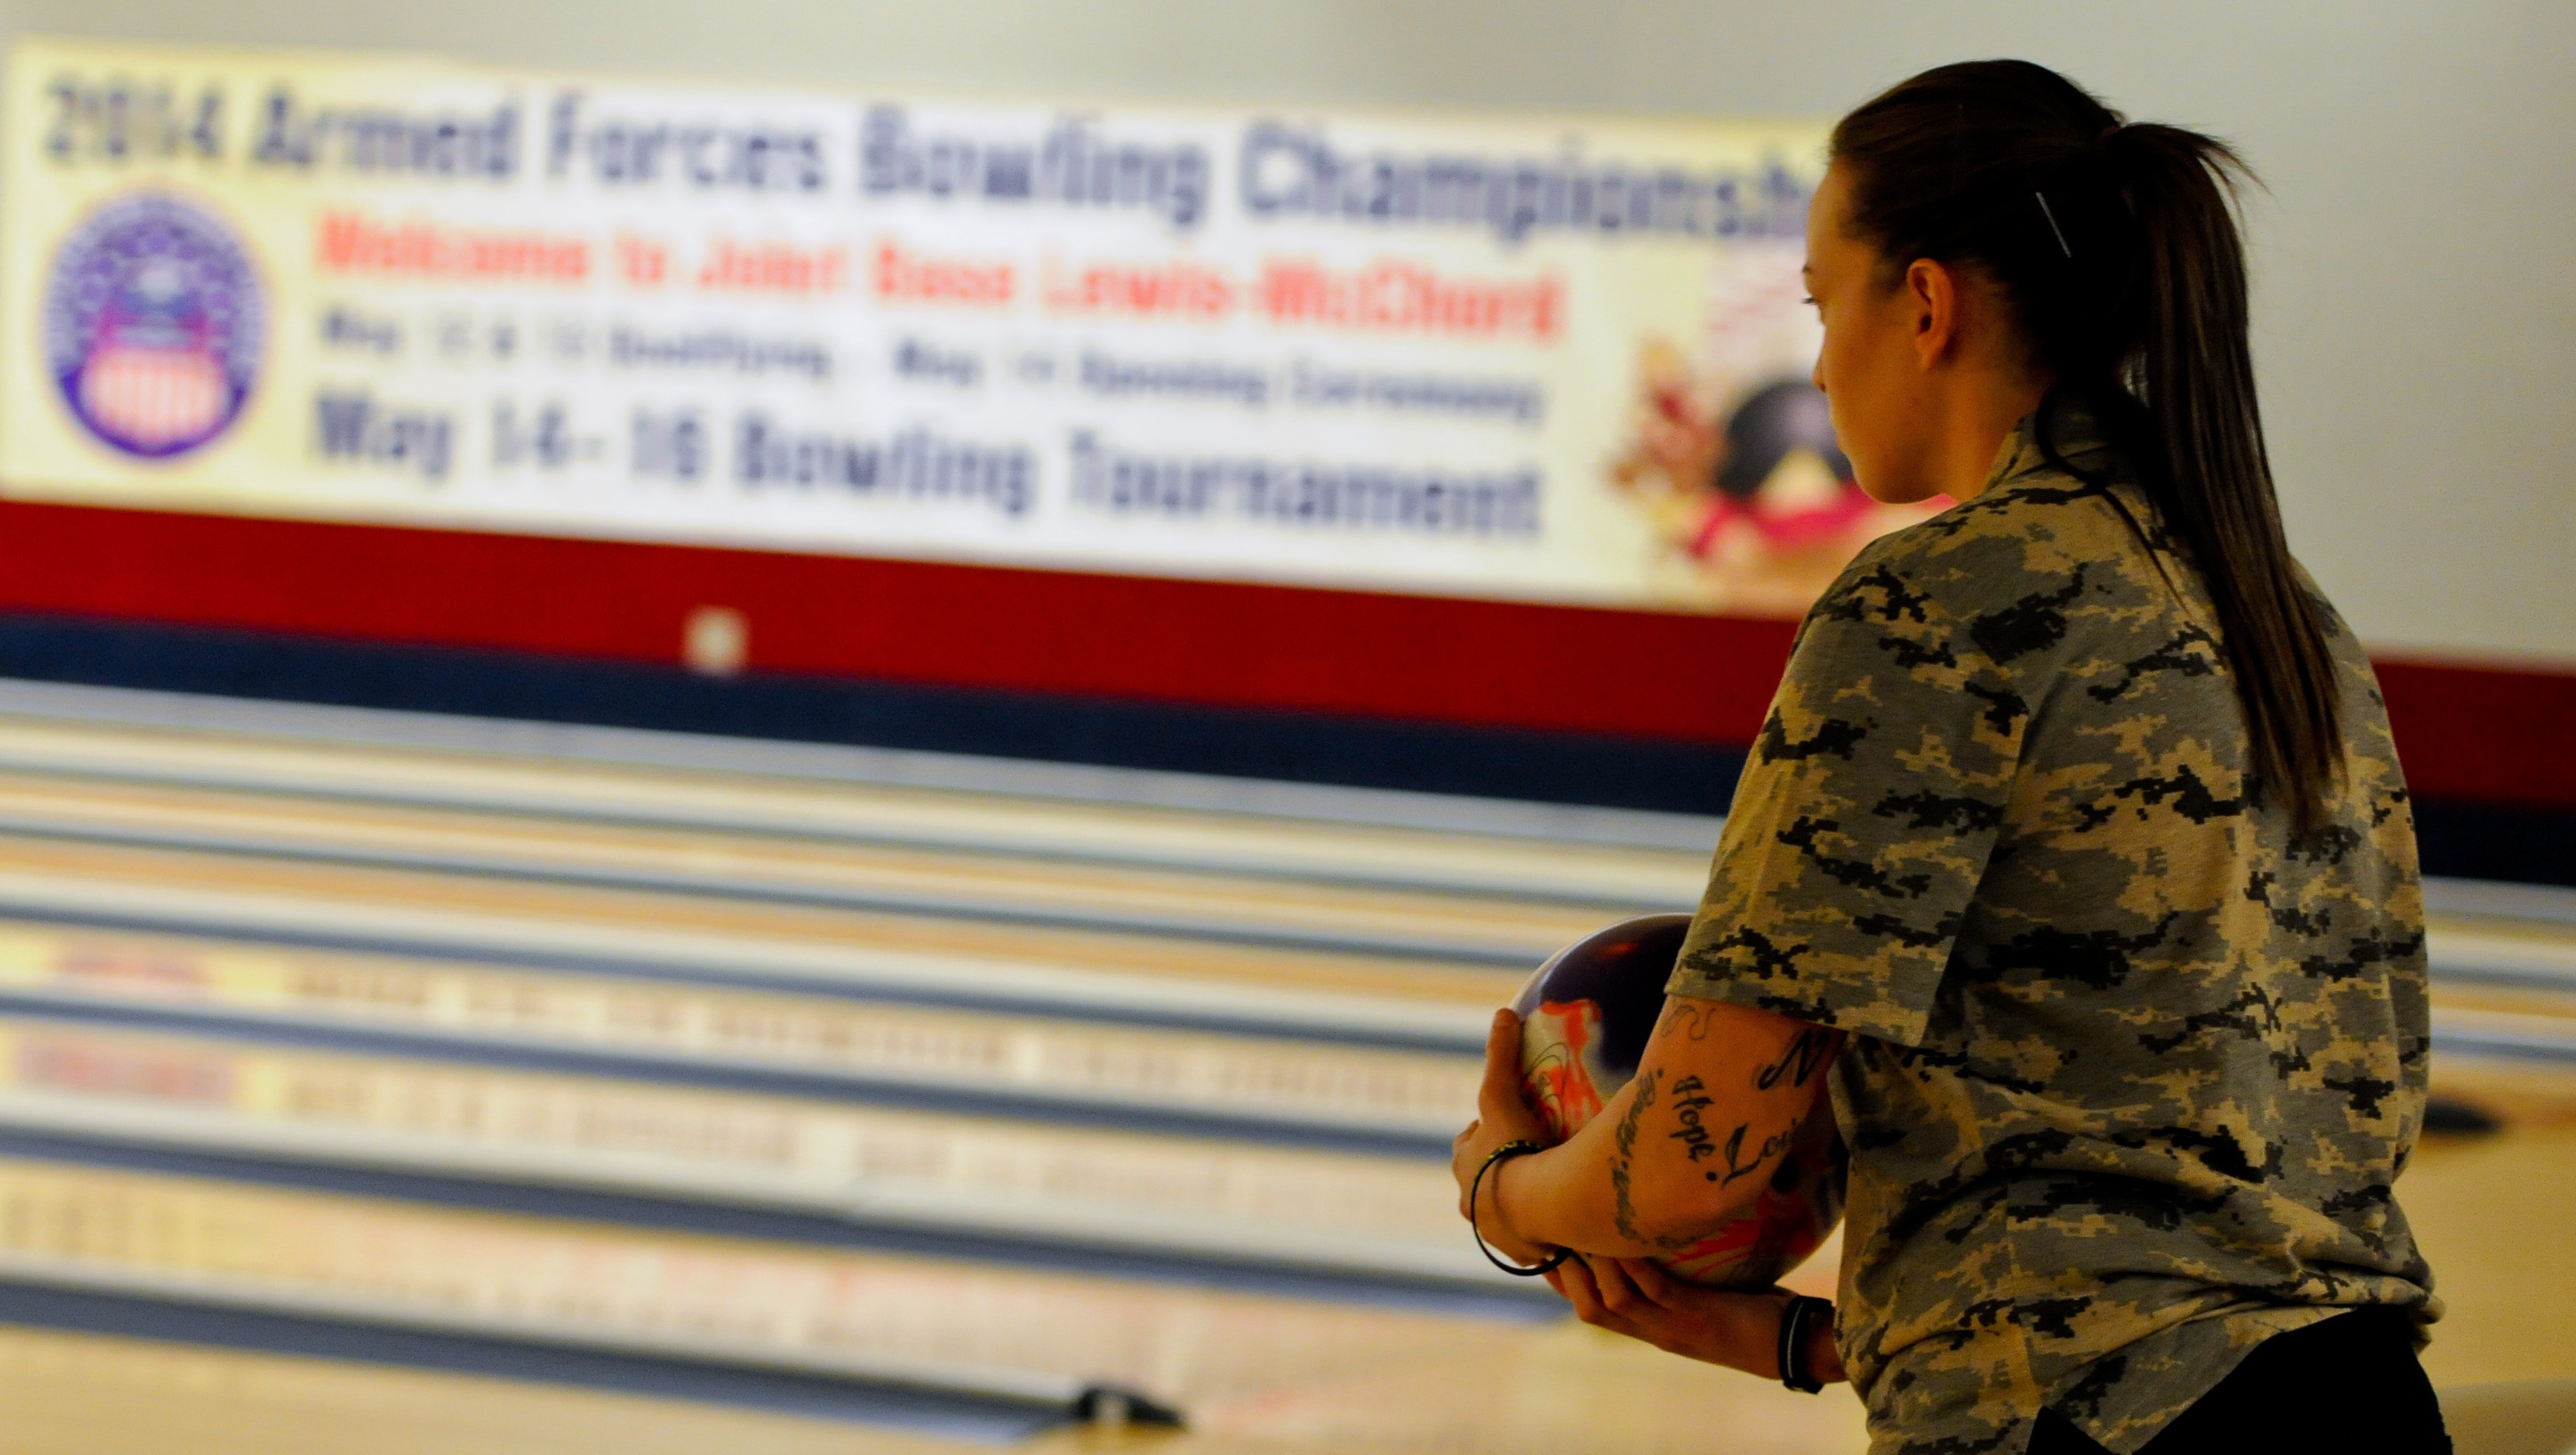
sport, alley, recreation, military, soldier, army, leisure, lane, activity, bowling, competition, fun, ball, pins, entertainment, strike, organization, institution, bowler, staff